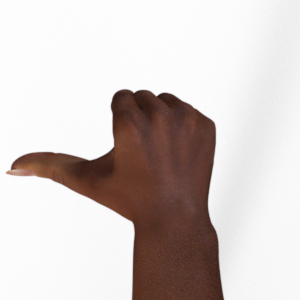
Label: rock